It (miniseries)

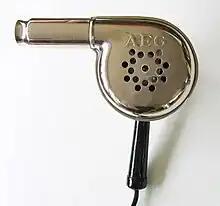
The use of a hair dryer gave Bellis the idea to use a major seventh as the first interval for "It" title theme.

When designing Pennywise, Mixon focused on making him look as "friendly" as possible: "This creature is trying to lure children in, so he's not going to be a monster at first." He began drawing concepts for how Pennywise would look before Curry was cast, researching the looks of most other clowns in the process. Original storyboards for Pennywise featured exaggerated cheekbones, a sharp chin, and bulbous forehead.